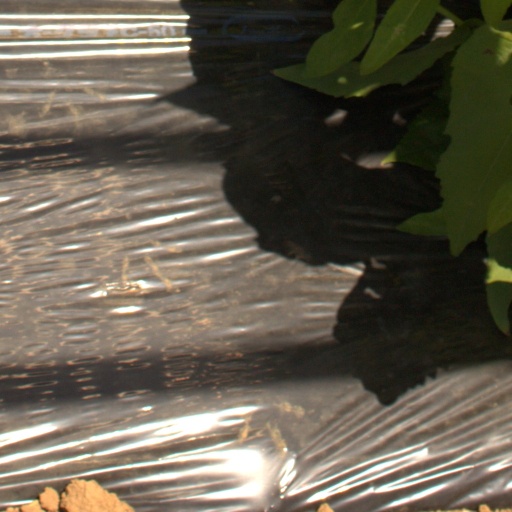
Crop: Jerusalem artichoke